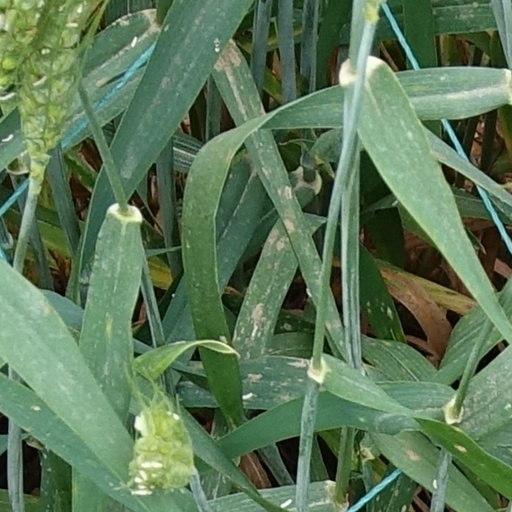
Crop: wheat